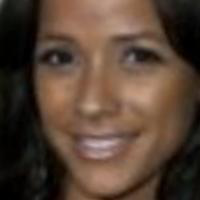
Age group: age 21-30